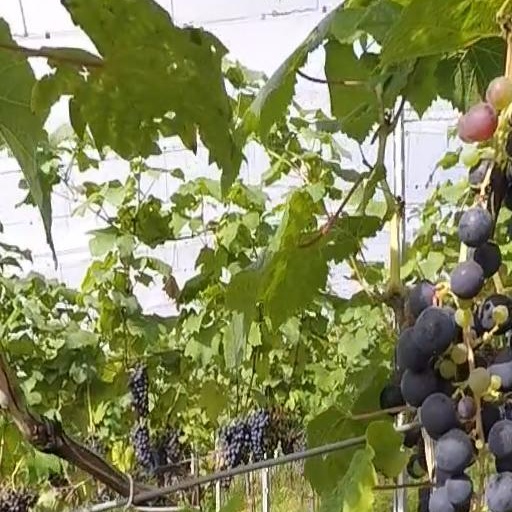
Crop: grape